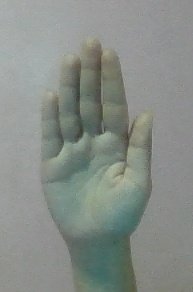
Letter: seen